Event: Nepal Earthquake
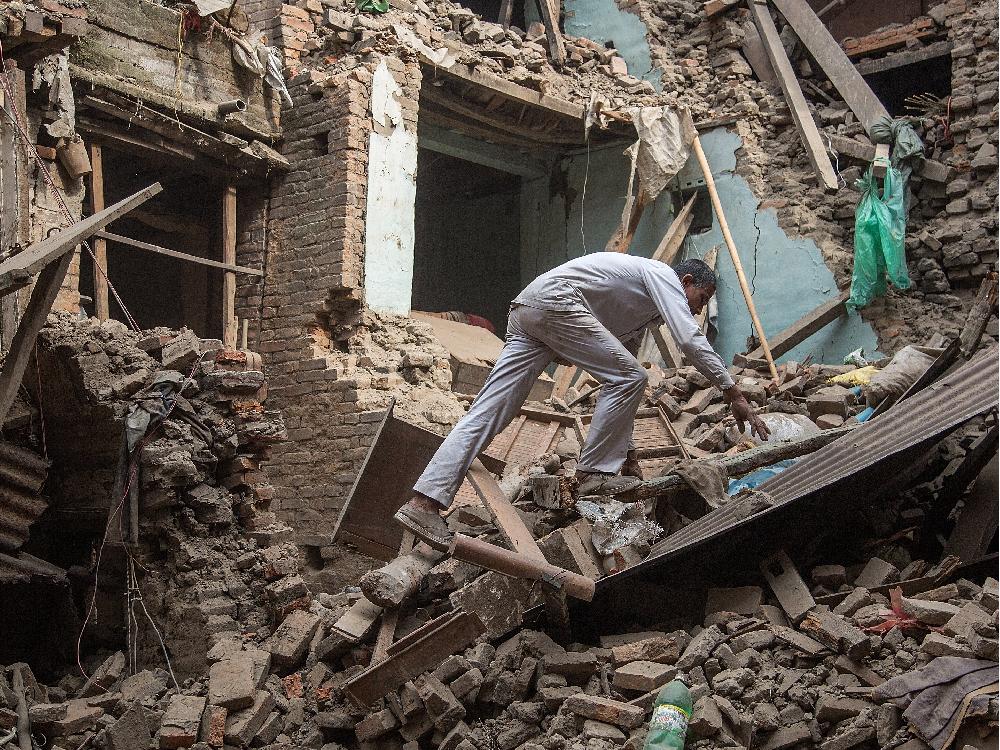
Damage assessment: damage